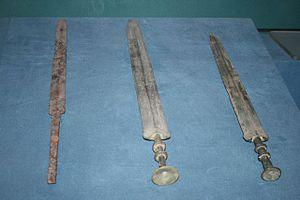
La période des Royaumes combattants s'étend, dans l'histoire de la Chine, du Vᵉ siècle av. J.-C. à l'unification des royaumes chinois par la dynastie Qin en 221 av. J.-C. Ce nom lui est donné tardivement, par référence aux Stratagèmes des Royaumes combattants, ouvrage portant sur cette période. Elle correspond dans la chronologie dynastique à la fin de la période des Zhou orientaux. Cette chronologie, qui repose sur l'historiographie traditionnelle, ne correspond pas nécessairement à la datation précise des évolutions sociales, politiques, économiques et culturelles : ce qui caractérise les Royaumes combattants date principalement du début du IVᵉ siècle av. J.-C.